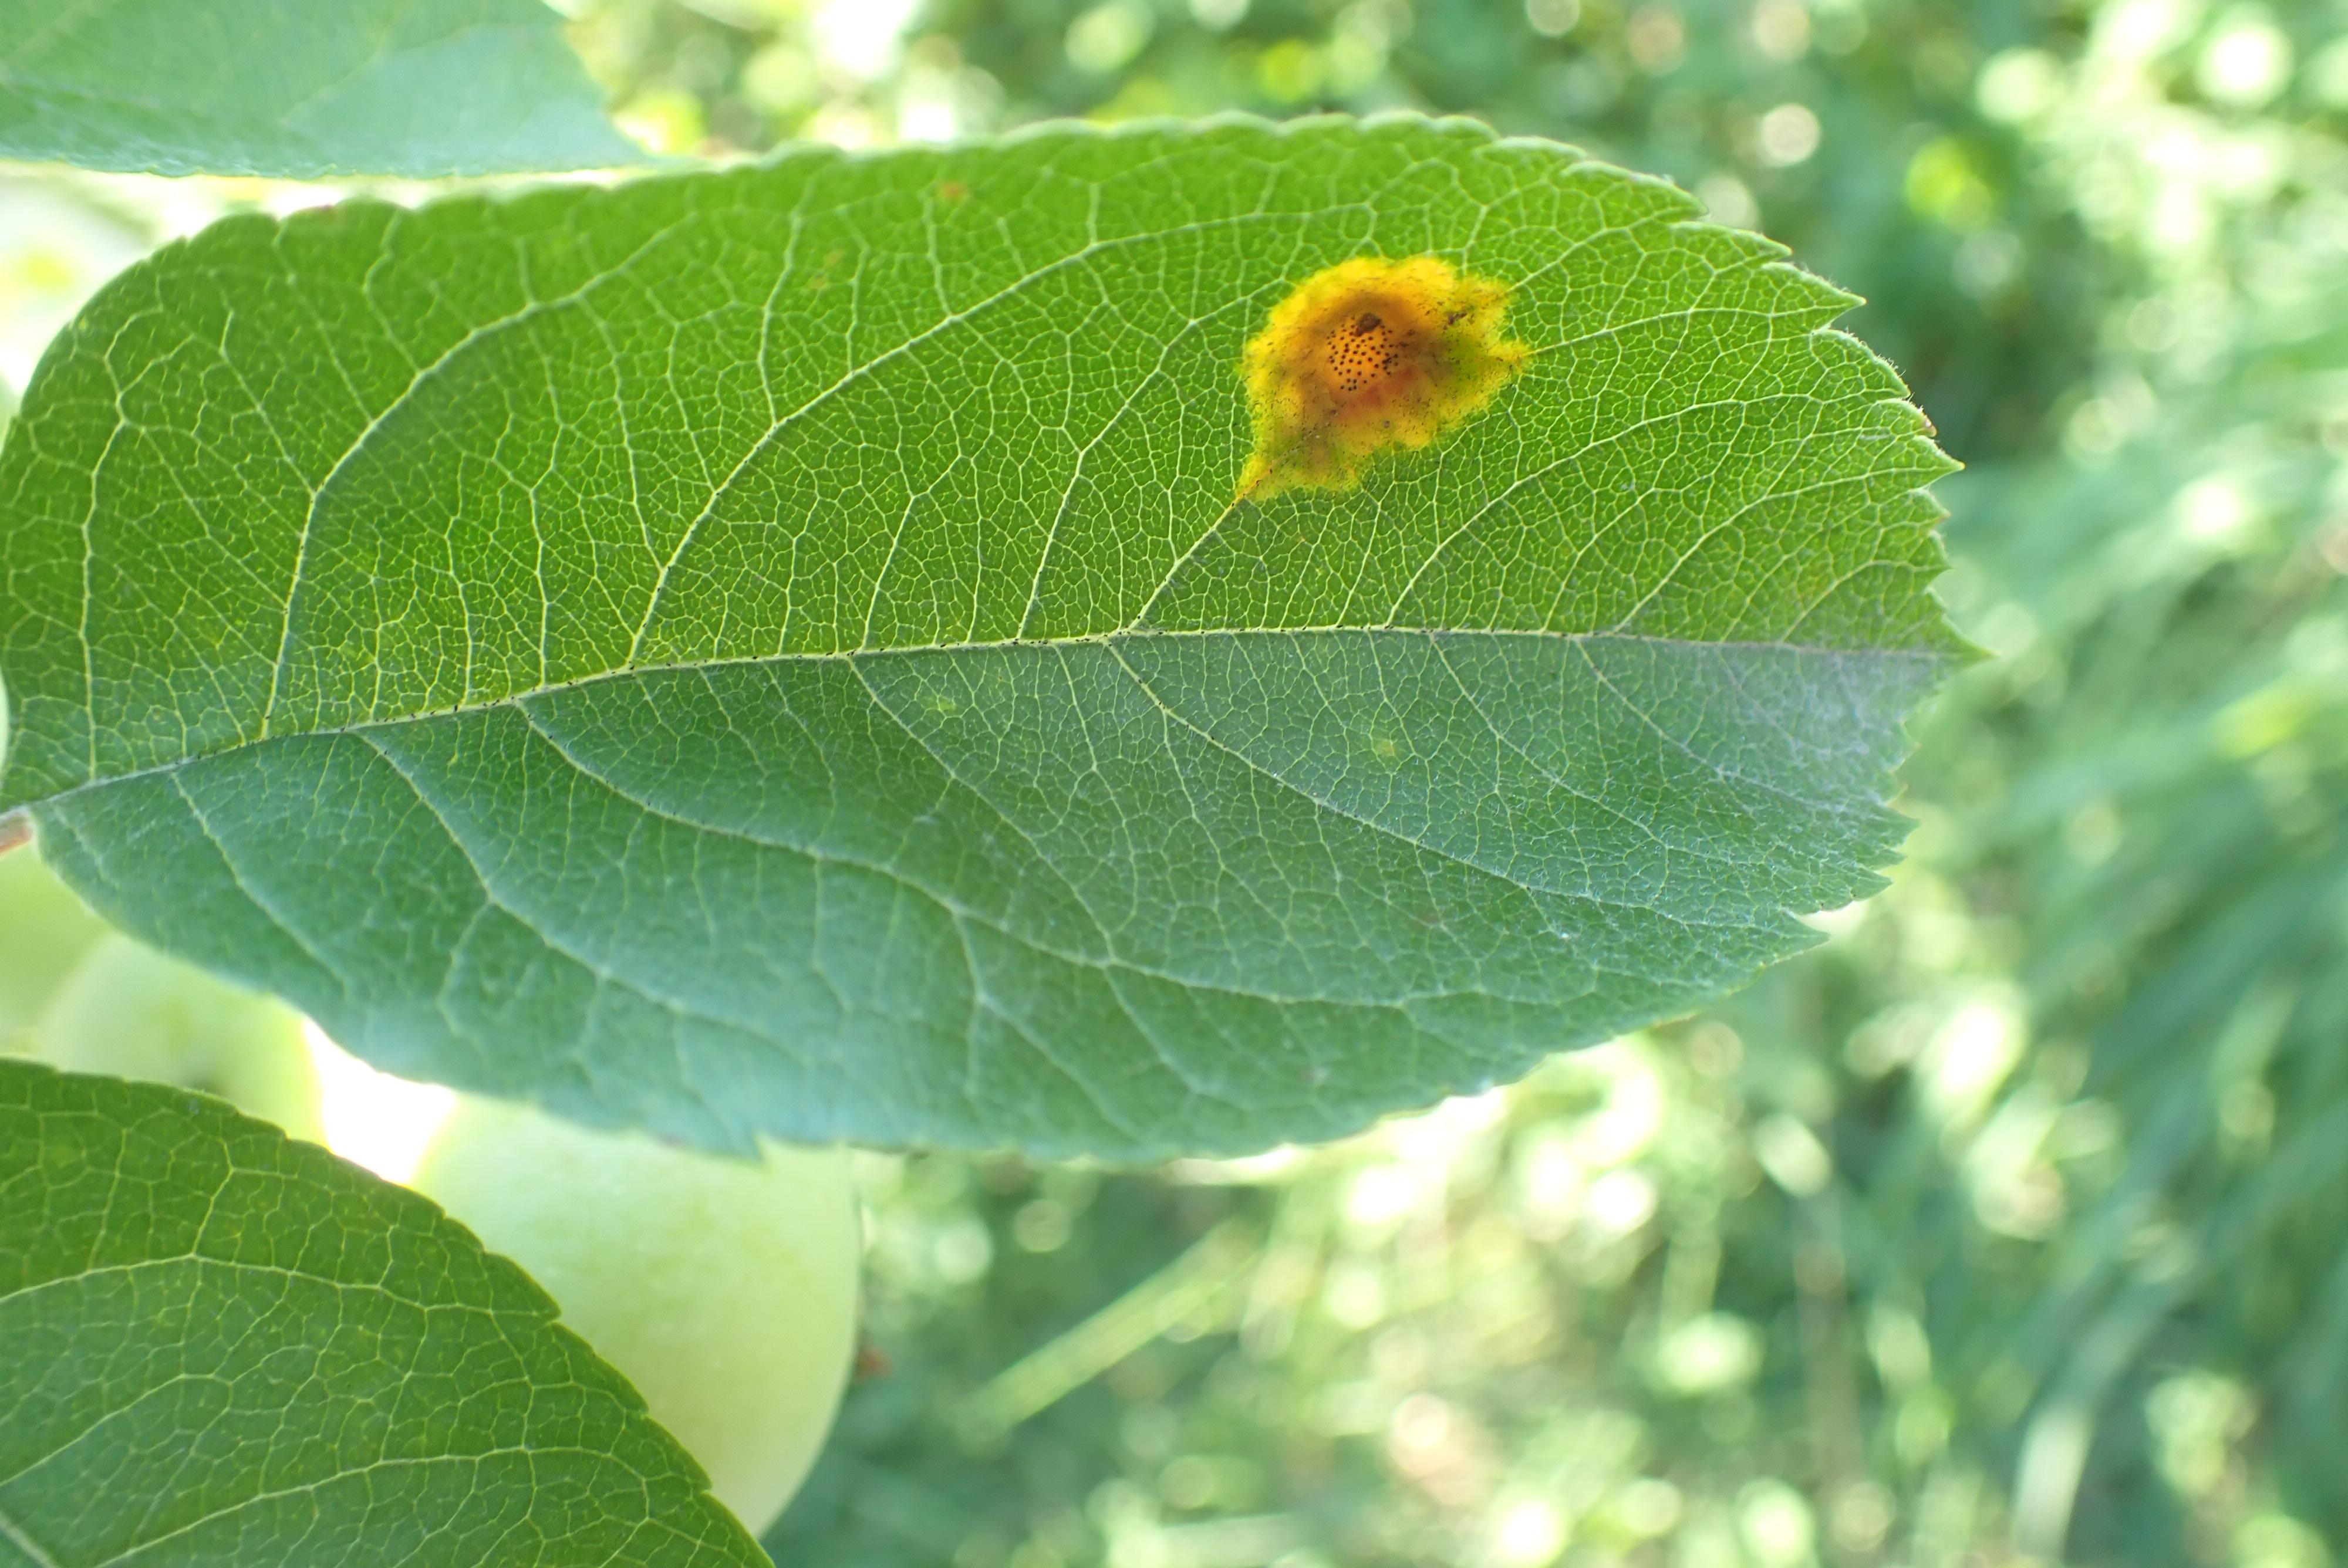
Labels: complex